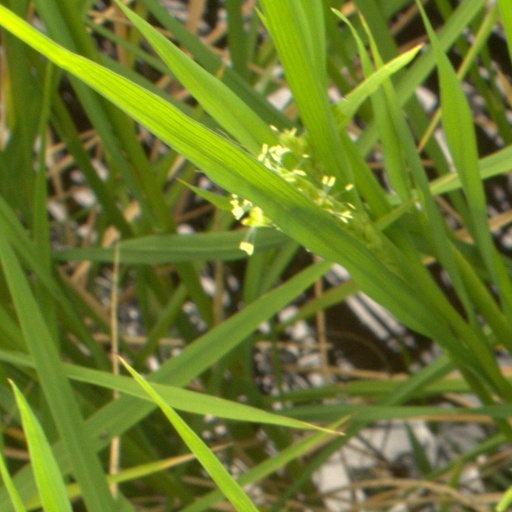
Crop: rice